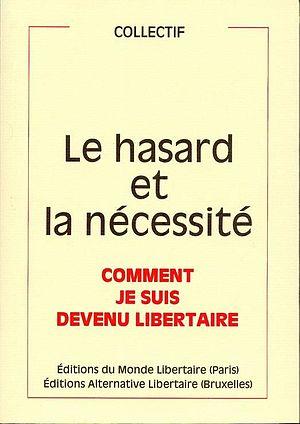
Le Hasard et la nécessité
Alternative libertaire est un journal mensuel édité en Belgique de 1975 à 2005.
Chiquet Mawet est une dramaturge, conteuse, poétesse, militante sociale et professeur de morale.